2006 Asian Games

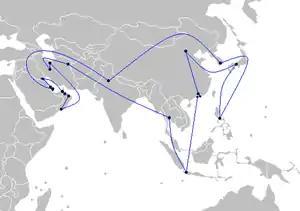
Route of the torch relay.

The torch relay has been integral to the Asian Games since 1958. The plans for the Doha 2006 torch relay were revealed by the Doha Asian Games Organising Committee on 20 January 2006. It engaged EFM Global Logistics to handle all the logistics for the relay.